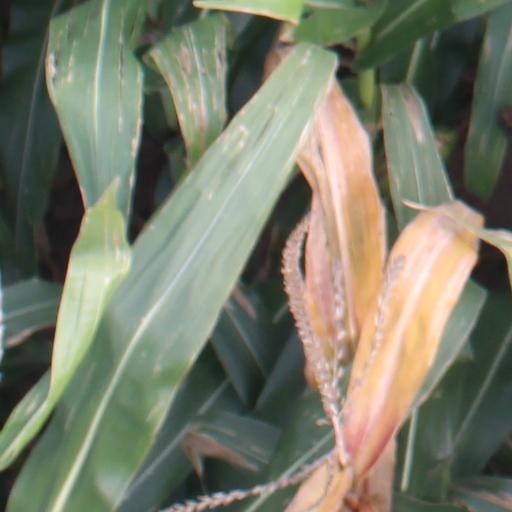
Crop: maize; corn